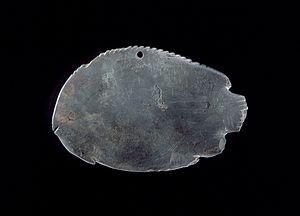
La culture de Nagada se développe donc sur 650 ans, au cours de la période prédynastique égyptienne, en Haute-Égypte. On passe alors d'une population qui pratique élevage et chasse, et quelques cultures domestiquées, à une société hiérarchisée, de cultivateurs de céréales, regroupés dans des villes et dominée par des chefs, puis par des souverains qui se font la guerre jusqu'à ce que l'un d'entre-eux parvienne, à l'époque suivante, à unifier toute l'Égypte sous son pouvoir. C'est à cette période ultime qu'apparait l'écriture égyptienne.